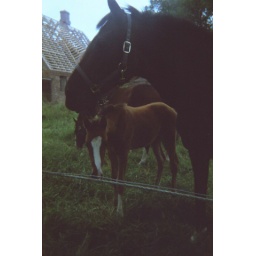
The horses in the field by Tanta Hanna's house, taken by one of the kids